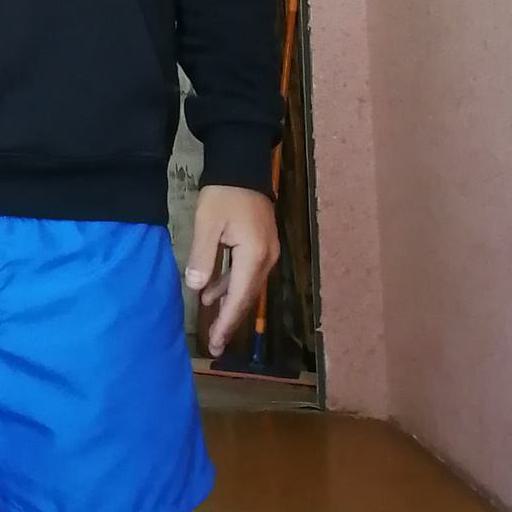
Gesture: no_gesture